St. Cyricus Island

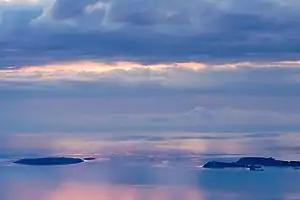
St. Cyricus Island "(right)" with St. Ivan Island and St. Peter Island "(left)"

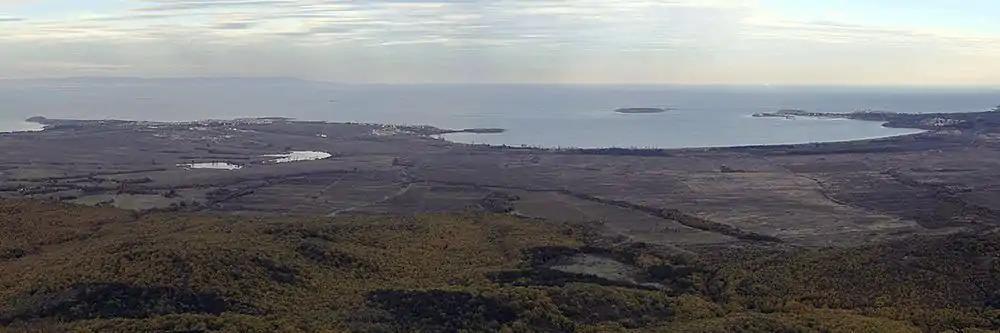
Panoramic overview of the Bay of Sozopol from Meden Rid, with St. Cyricus Island clearly visible

St. Cyricus Island ("ostrov sv. Kirik"), also known as St. Cyril Island or Sts. Quiricus and Julietta Island is a Bulgarian island in the Black Sea, from Sozopol's Stolets peninsula. It has an area of about and a height of . The island is connected to the continent by a road and a breakwater. Unlike most other Bulgarian Black Sea islands, its infrastructure is completely set up.